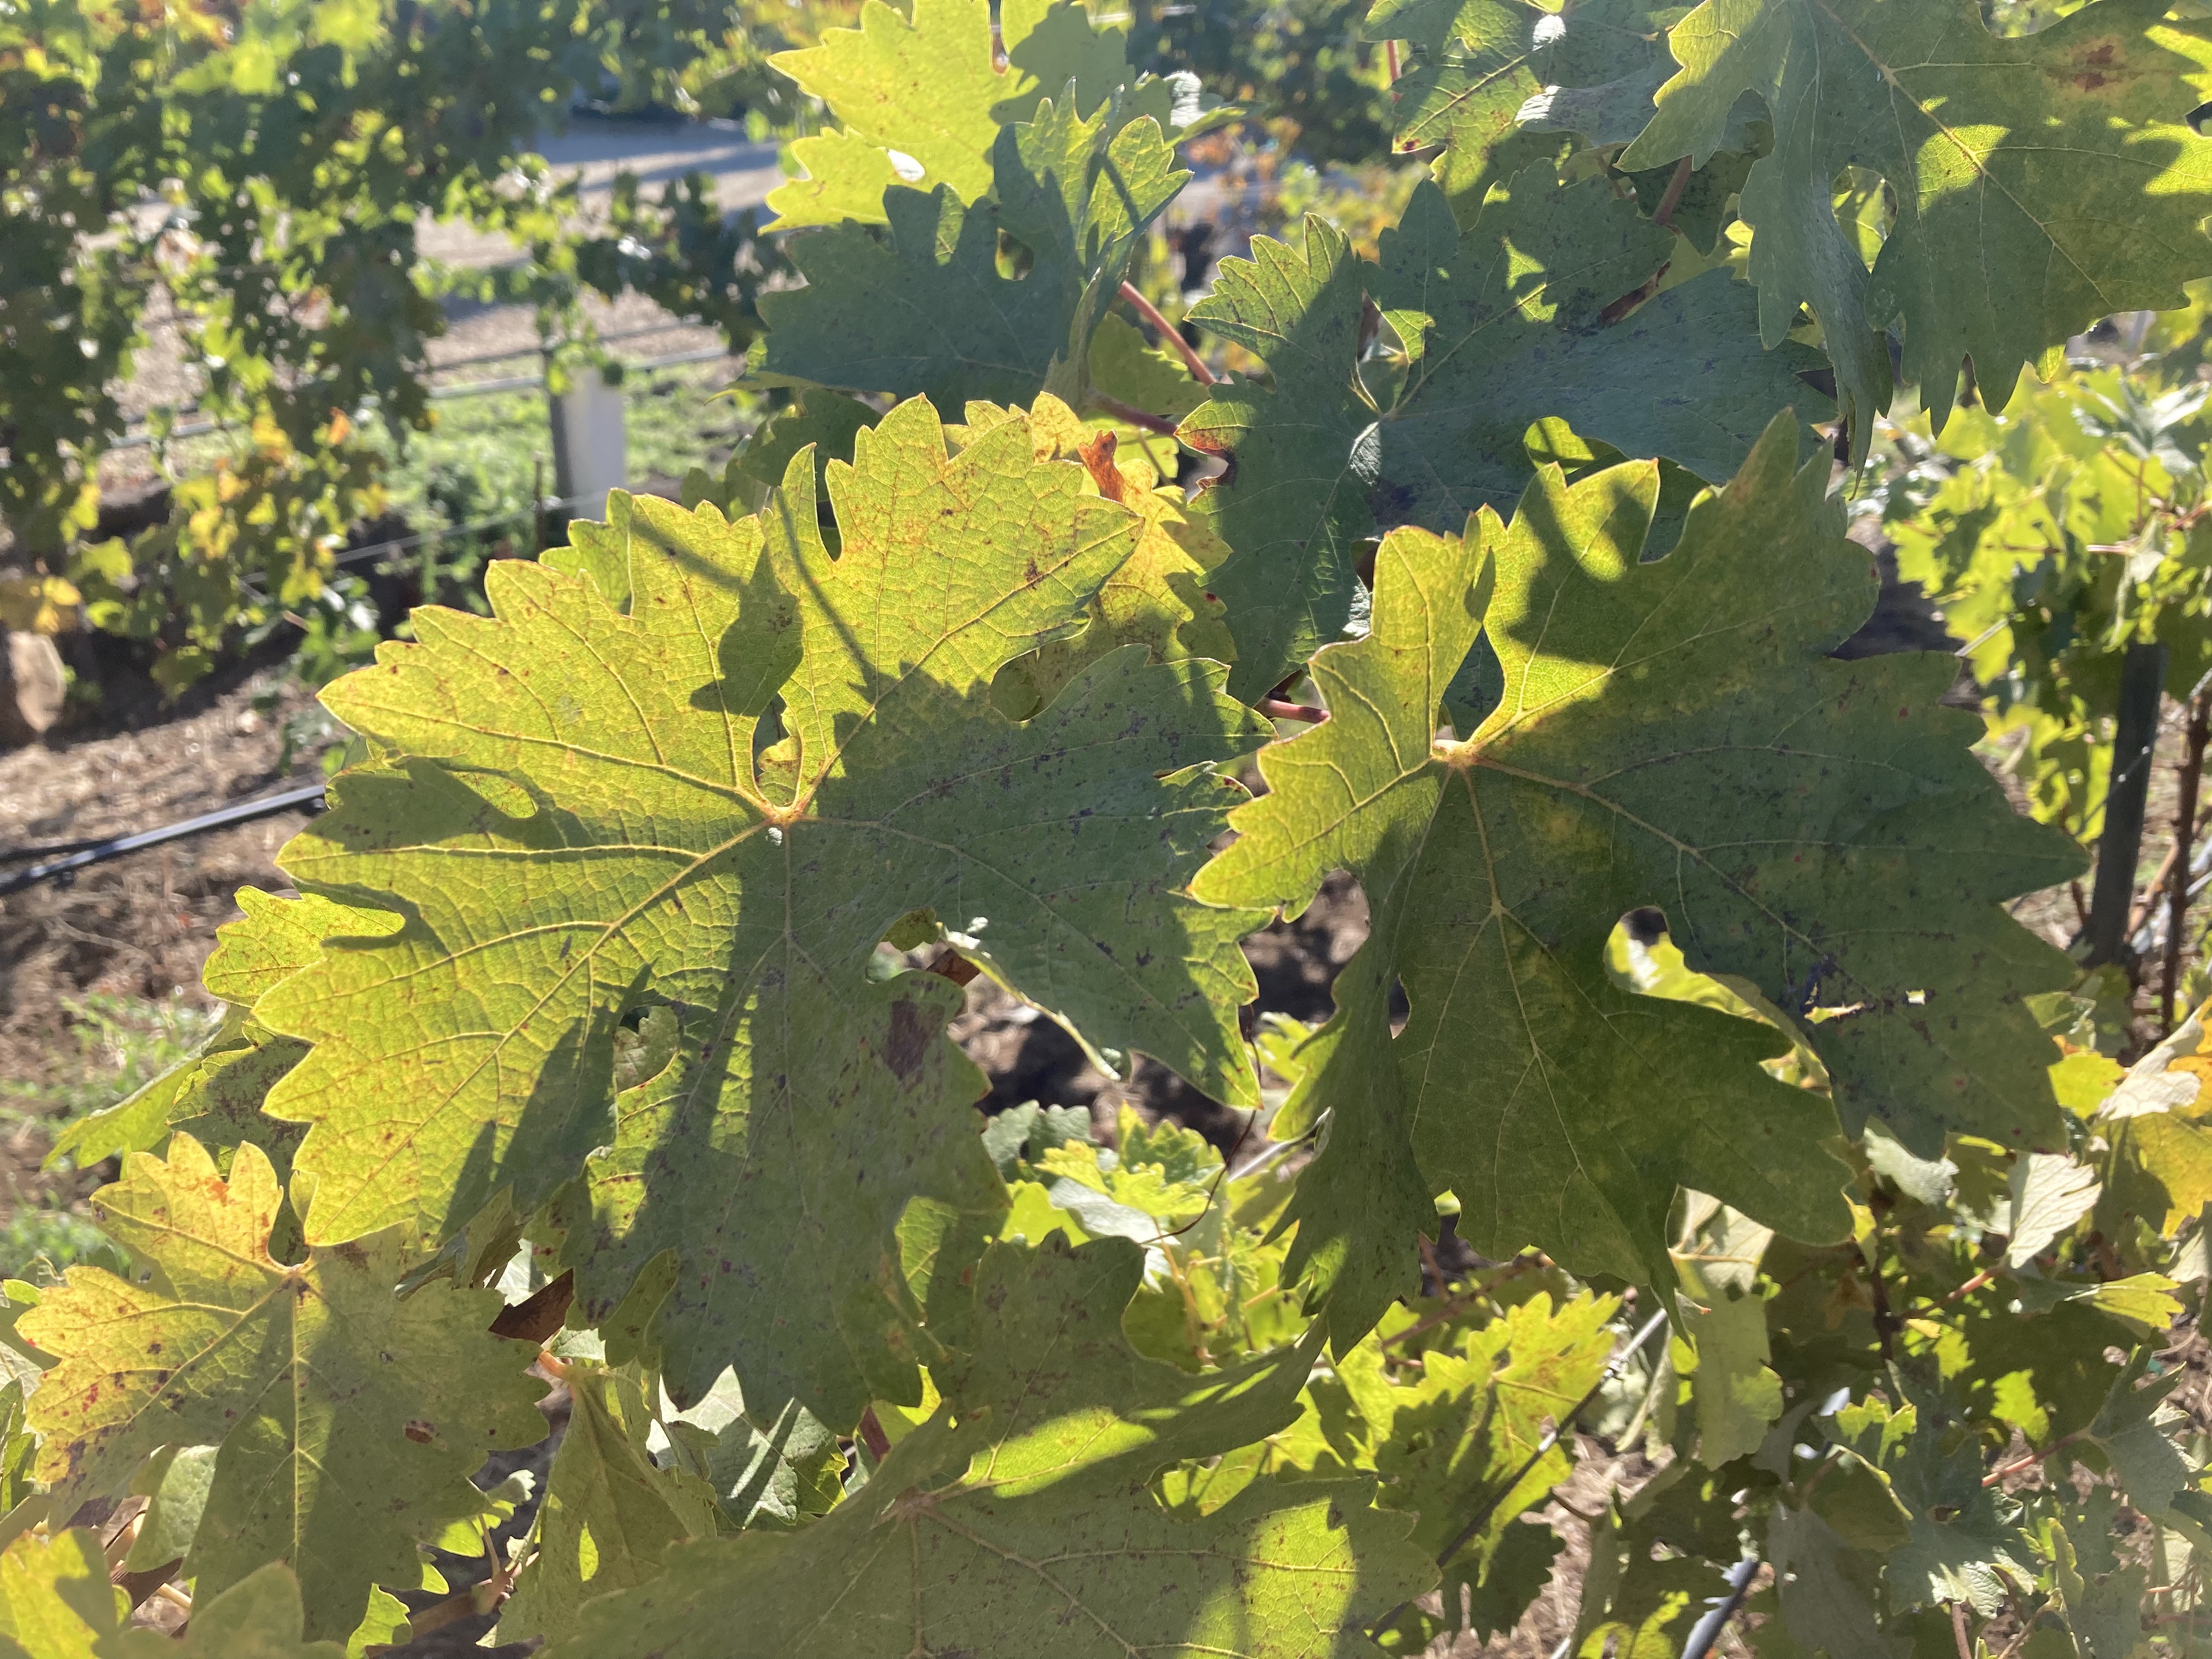
Label: No Virus